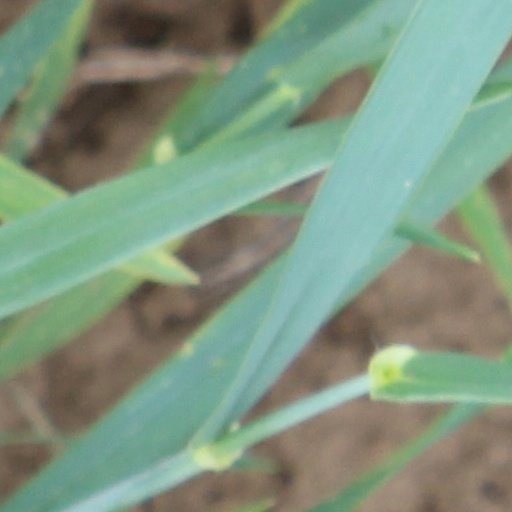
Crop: wheat